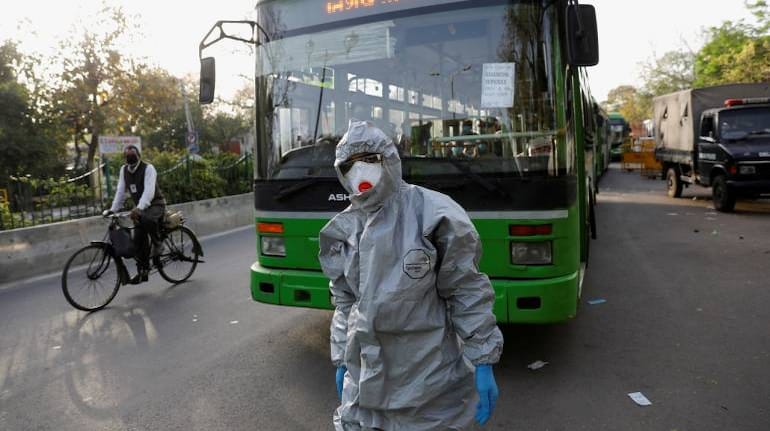
Objects detected:
Mask
Goggles
Gloves
Gloves
Coverall